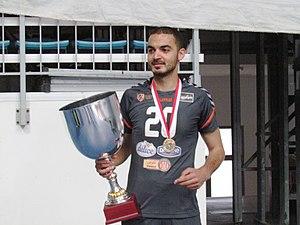
Saddem Hmissi avec le trophée du championnat de Tunisie de volley-ball 2017-201
Saddem Hmissi, né le 16 février 1991 à Nabeul, est un joueur tunisien de volley-ball. Il mesure 1,86 m et joue en tant que libero.